Ullathai Allitha

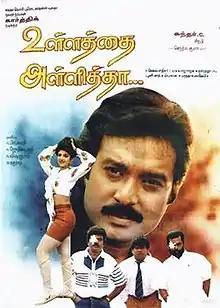
Poster

Ullathai Allitha is a 1996 Indian Tamil-language romantic comedy film written and directed by Sundar C. The film stars Karthik, Rambha and Goundamani, with Manivannan, Jai Ganesh, Senthil, and Jyothi Meena in supporting roles. It revolves around a man who escapes from his home to avoid a forced marriage, but unknowingly falls in love with the same woman.